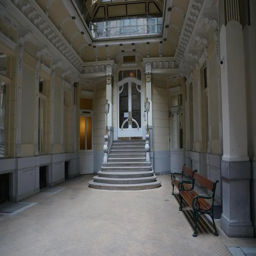
keeping with the theme , the inside of the building our hostel is in .